Corwin Amendment

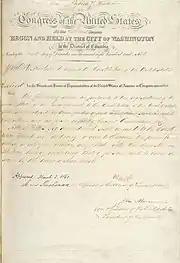
The Corwin Amendment as approved by the 36th U.S. Congress, March 1861

In December 1860, when the second session of the 36th Congress was convened, the deepening rift between slave states and free states was erupting into a secession crisis. The Senate quickly formed a "Committee of Thirteen" to investigate possible legislative measures that might solve the slavery predicament. The House formed a "Committee of Thirty-three" with the same objective. More than 200 resolutions with respect to slavery, including 57 resolutions proposing constitutional amendments, were introduced in Congress. Most represented compromises designed to avert military conflict. Senator Jefferson Davis proposed one that explicitly protected property rights in slaves. A group of House members proposed a national convention to accomplish secession as a "dignified, peaceful, and fair separation" that could settle questions like the equitable distribution of the federal government's assets and rights to navigate the Mississippi River. Senator John J. Crittenden proposed a compromise consisting of six constitutional amendments and four Congressional resolutions, which were ultimately tabled on December 31.